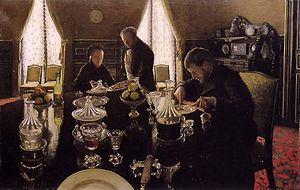
Le déjeuner (1876) collection privée. 日本語: 昼餉（1876）. Occitan
Le déjeuner ou petit déjeuner est le premier repas de la journée ;
Un trésor national est, en France, un bien culturel présentant un intérêt majeur pour le patrimoine français du point de vue de l'art, de l'histoire ou de l'archéologie. Il est officiellement désigné ainsi lorsque ce bien a fait l'objet d'un refus de certificat d'exportation qui empêche temporairement sa sortie du territoire national.
Le Déjeuner est une huile sur toile du peintre français Gustave Caillebotte datant de 1876. Elle mesure 52 × 75 cm et se trouve dans une collection particulière.